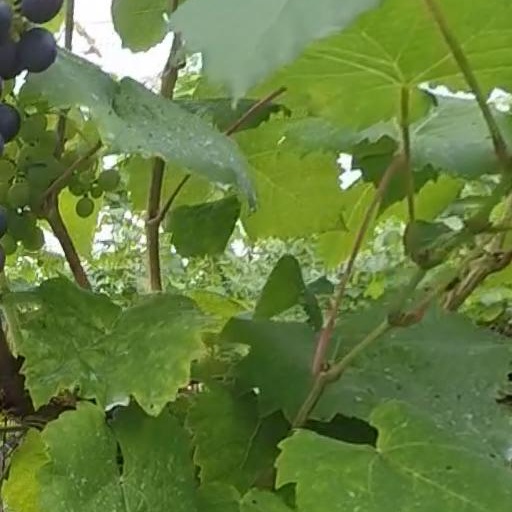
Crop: grape